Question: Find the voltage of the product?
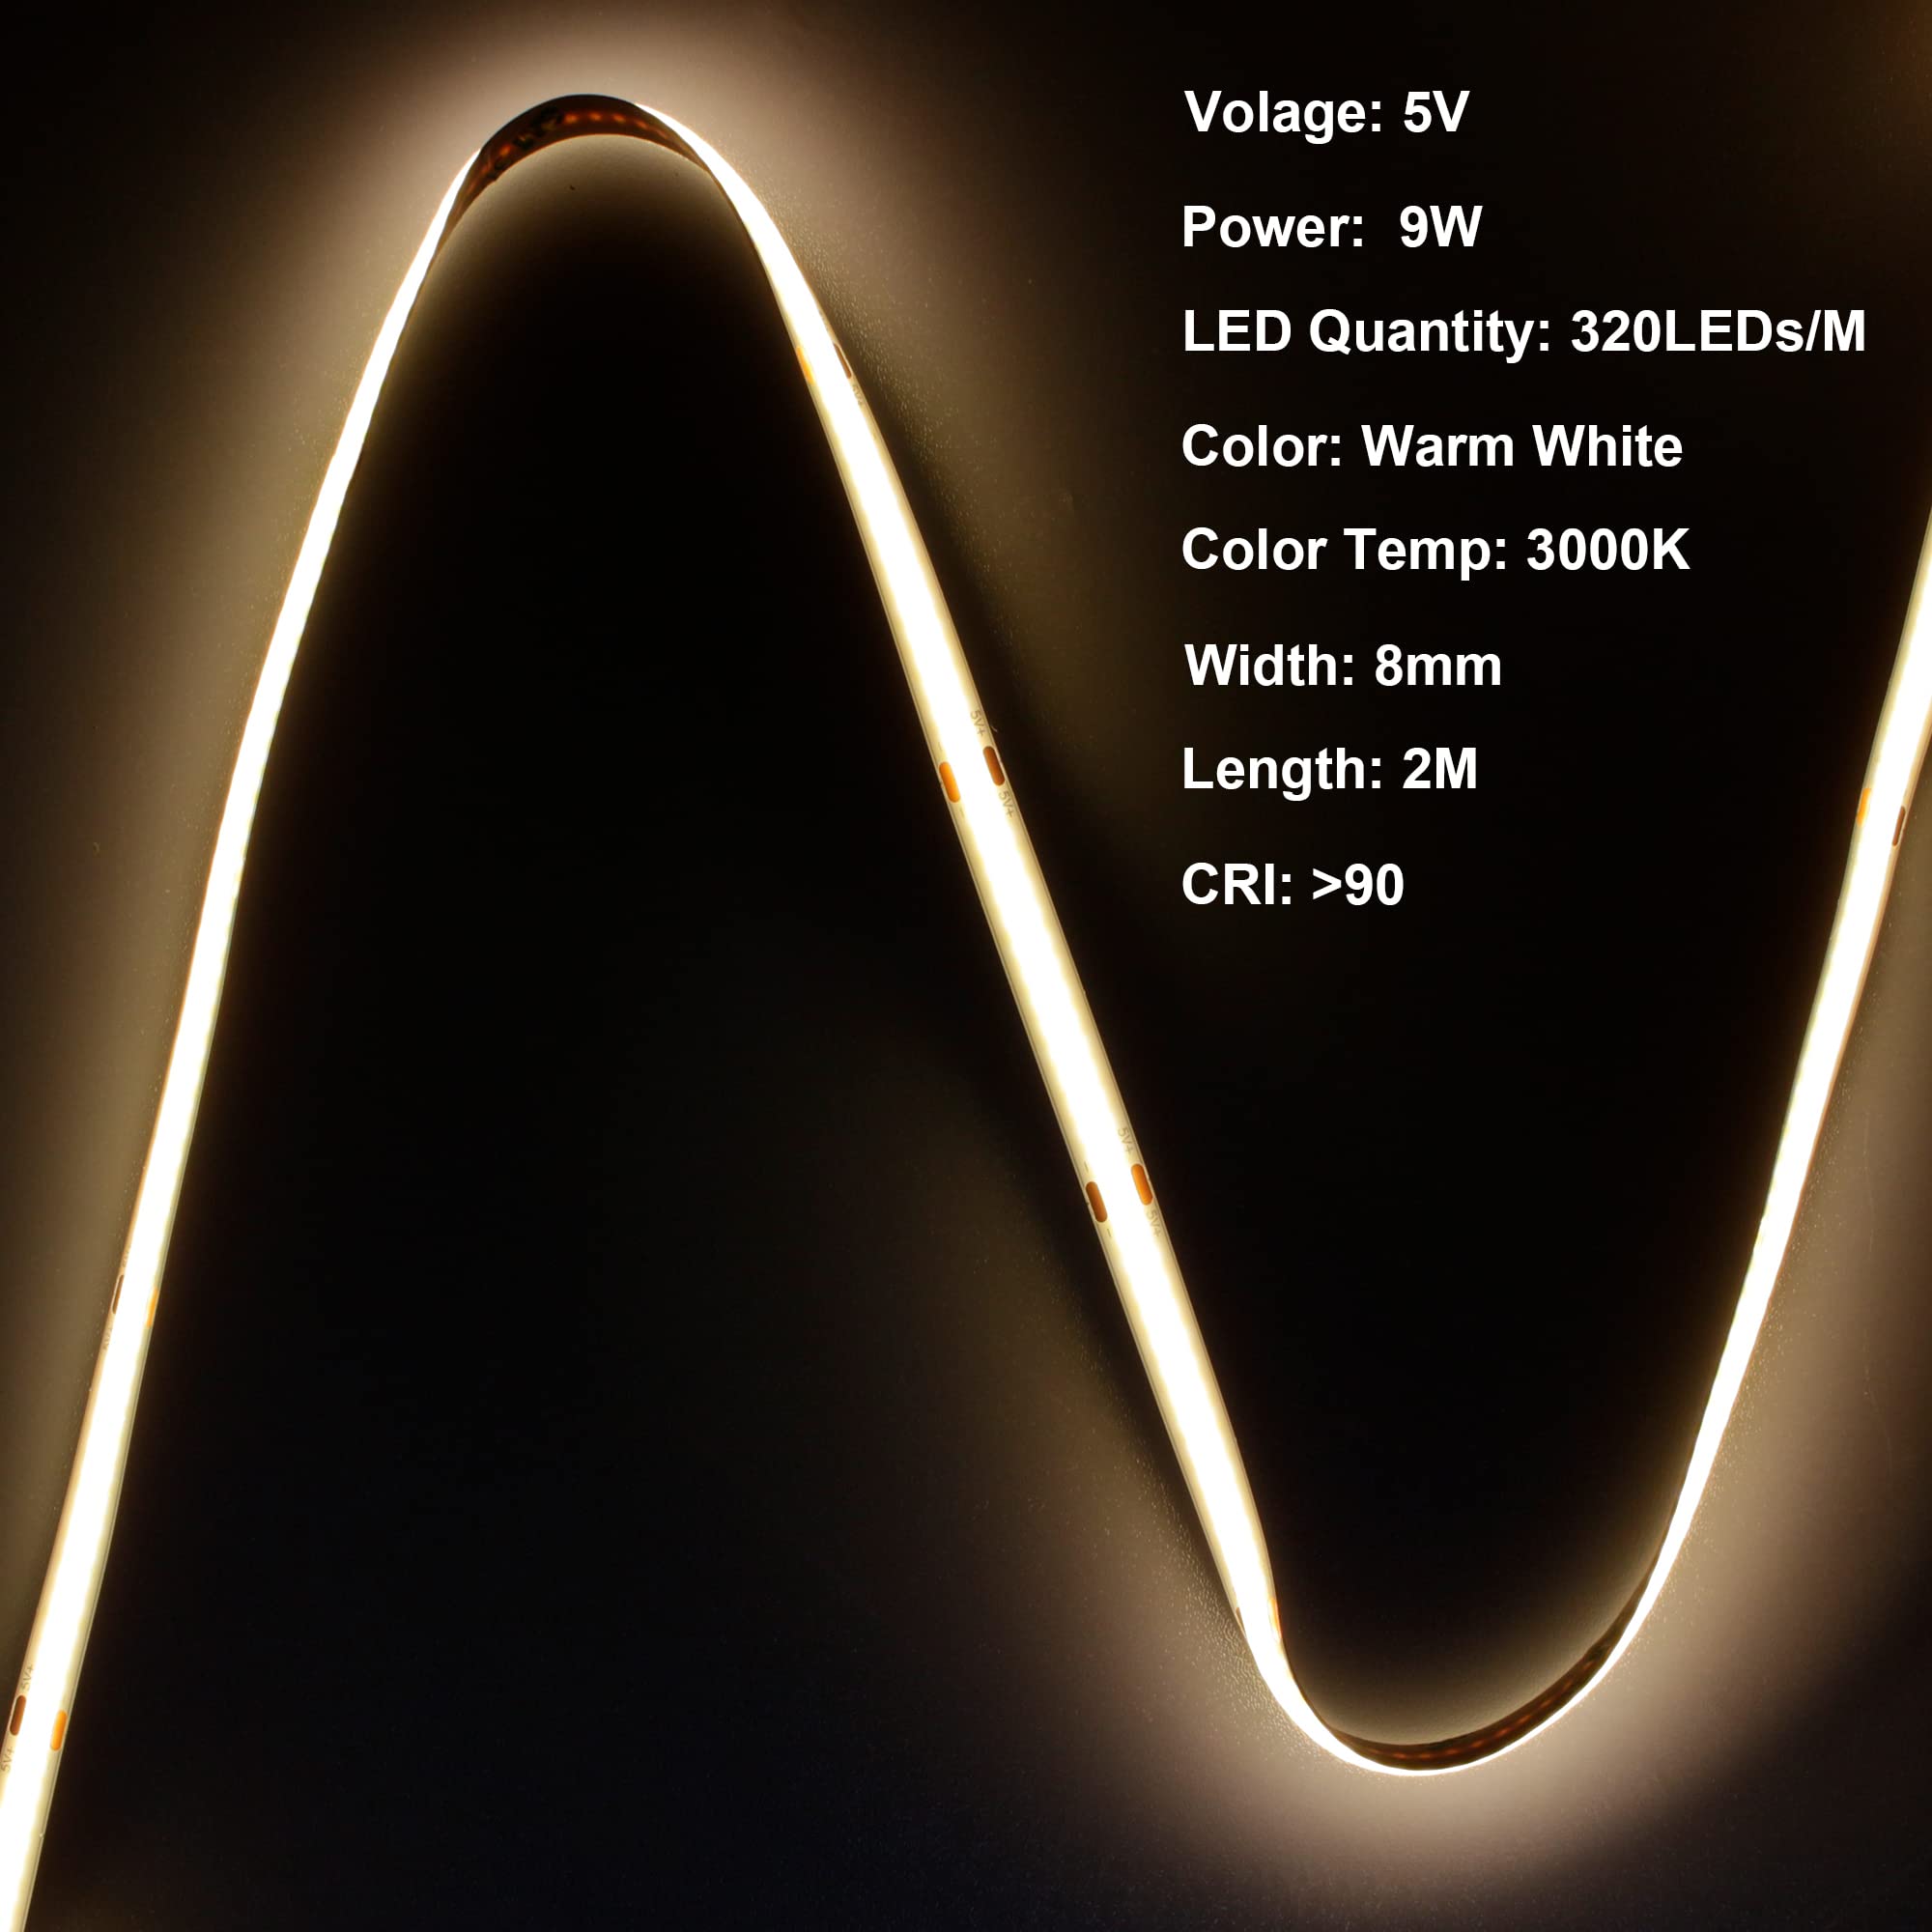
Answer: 5.0 volt